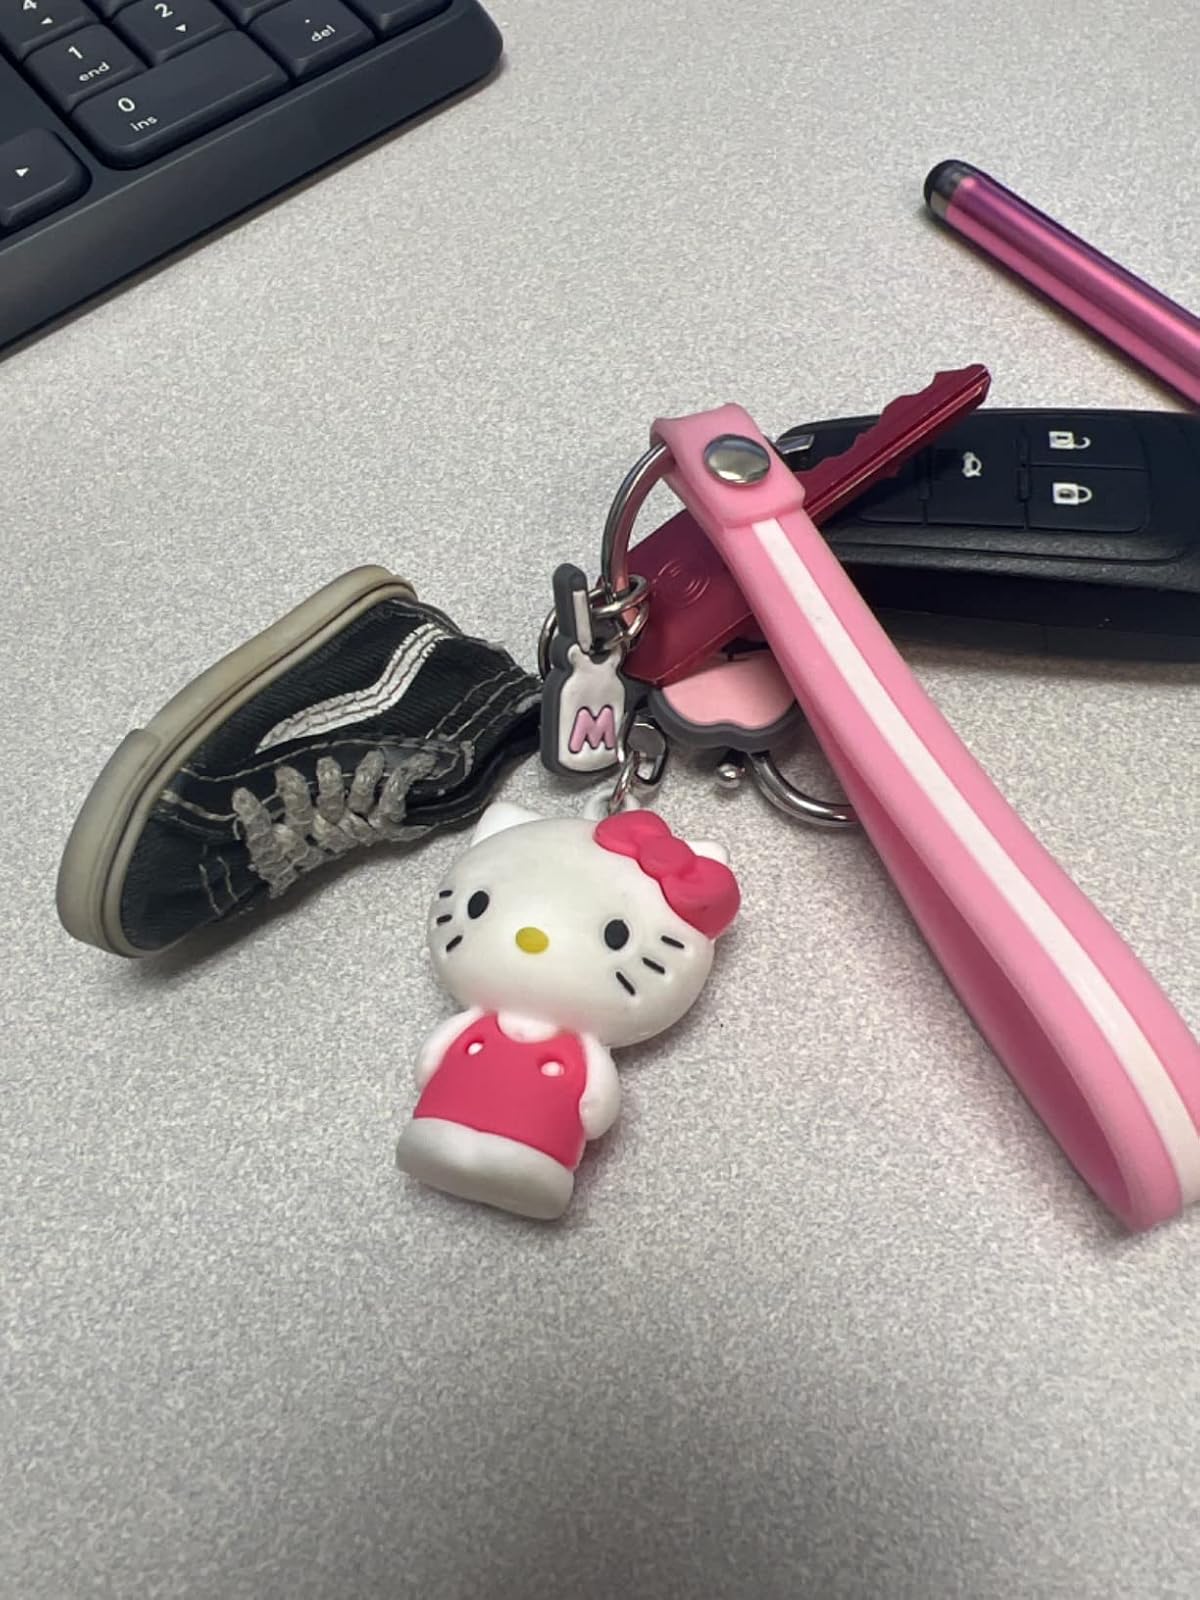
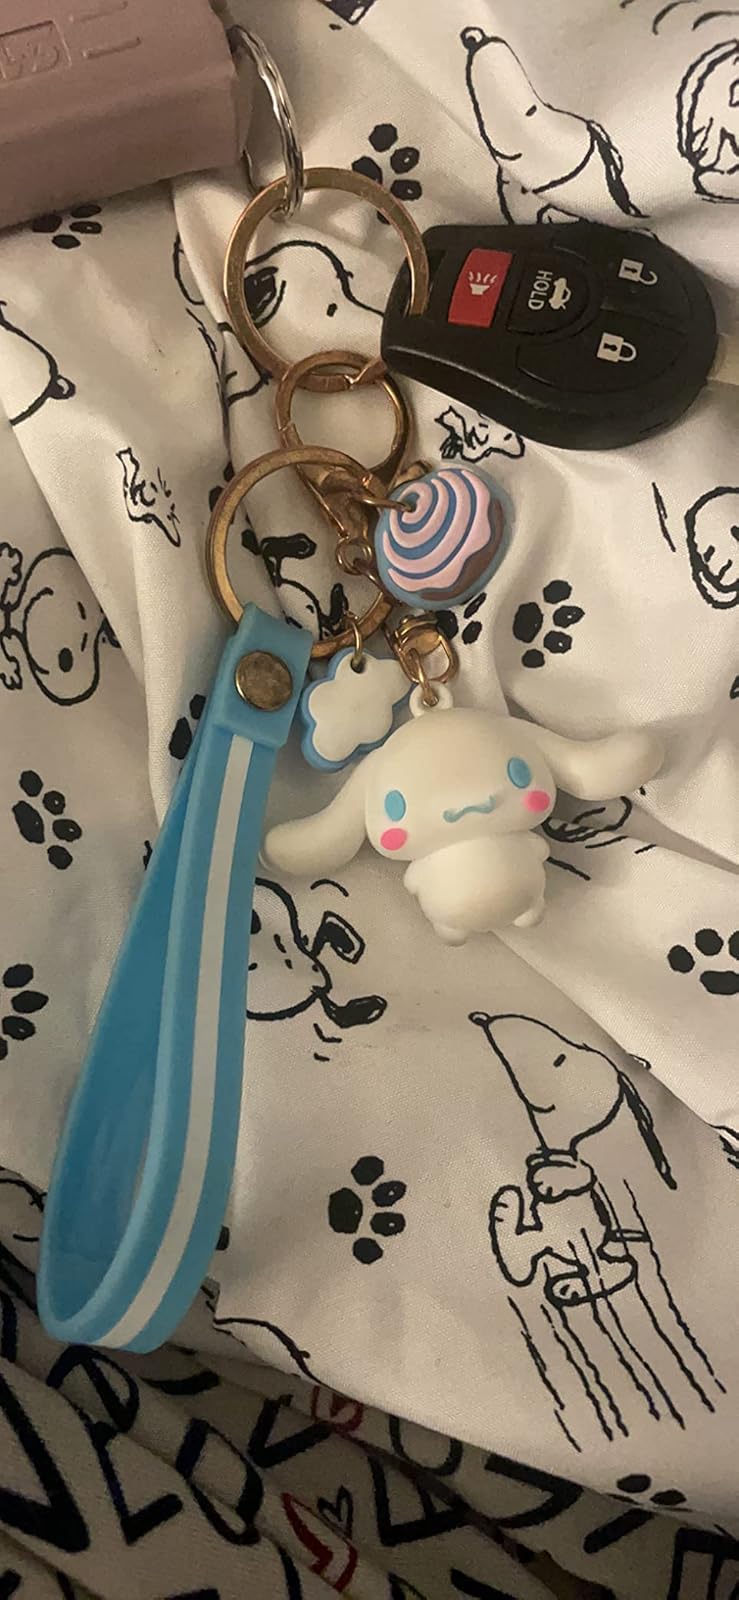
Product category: accessories_keychain
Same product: no